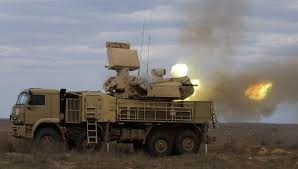
Label: Air Defense